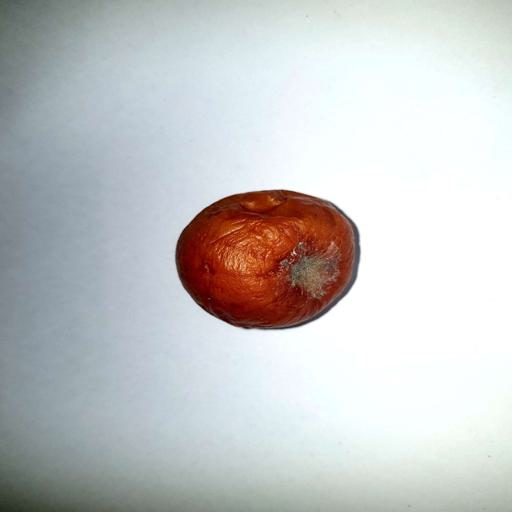
Label: bruised